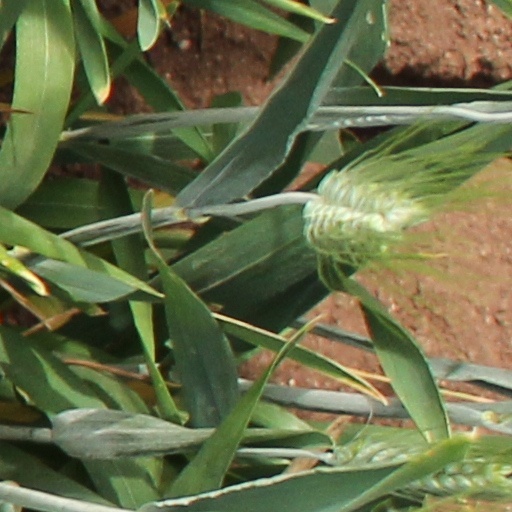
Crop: wheat